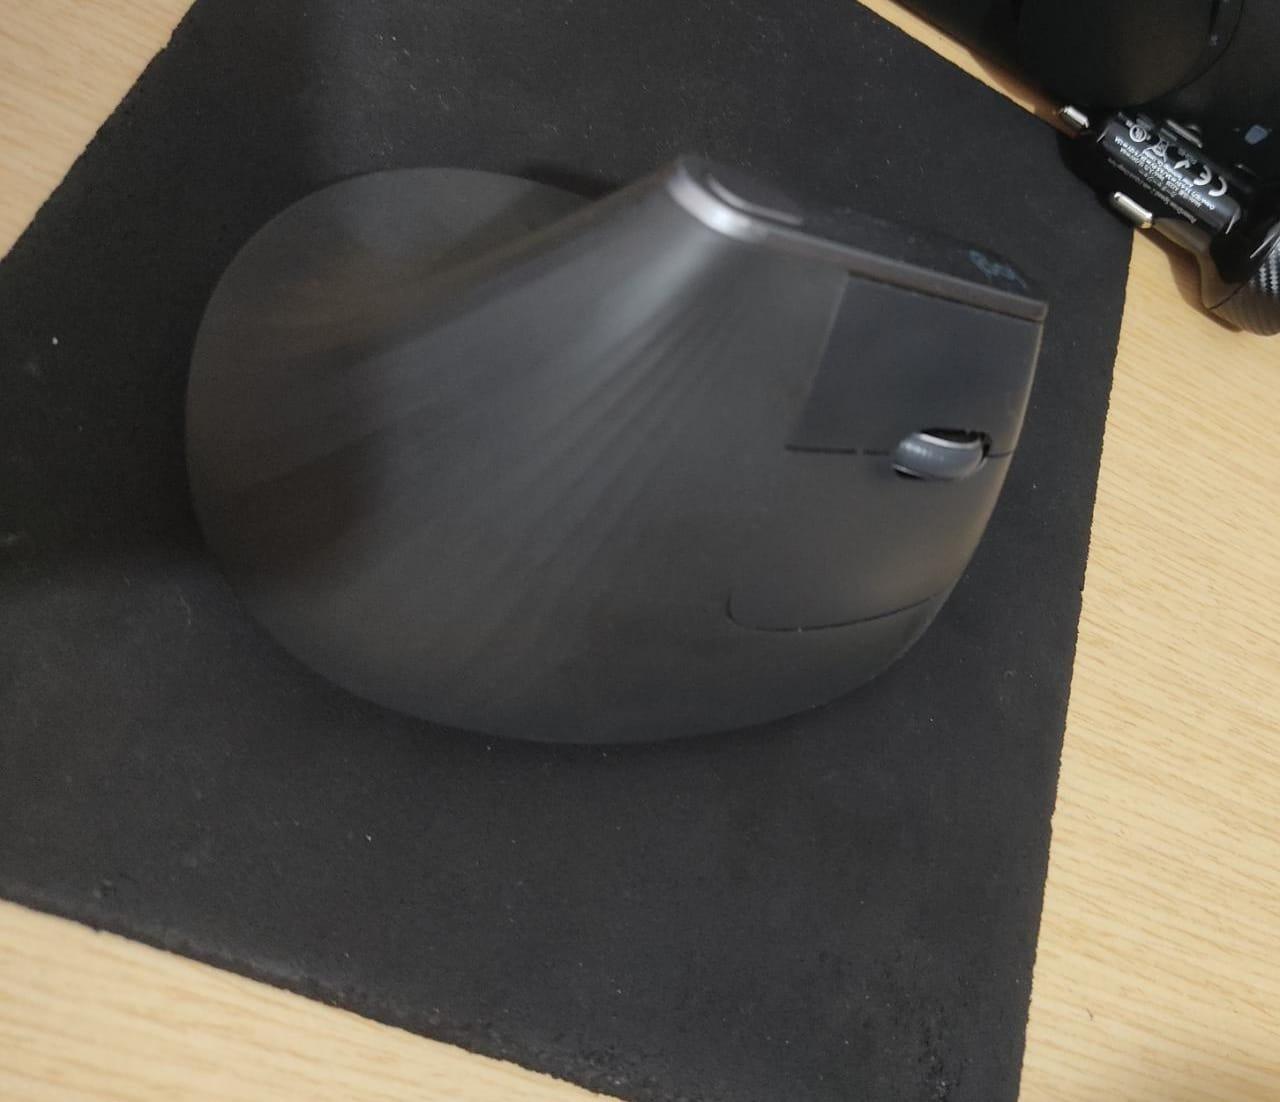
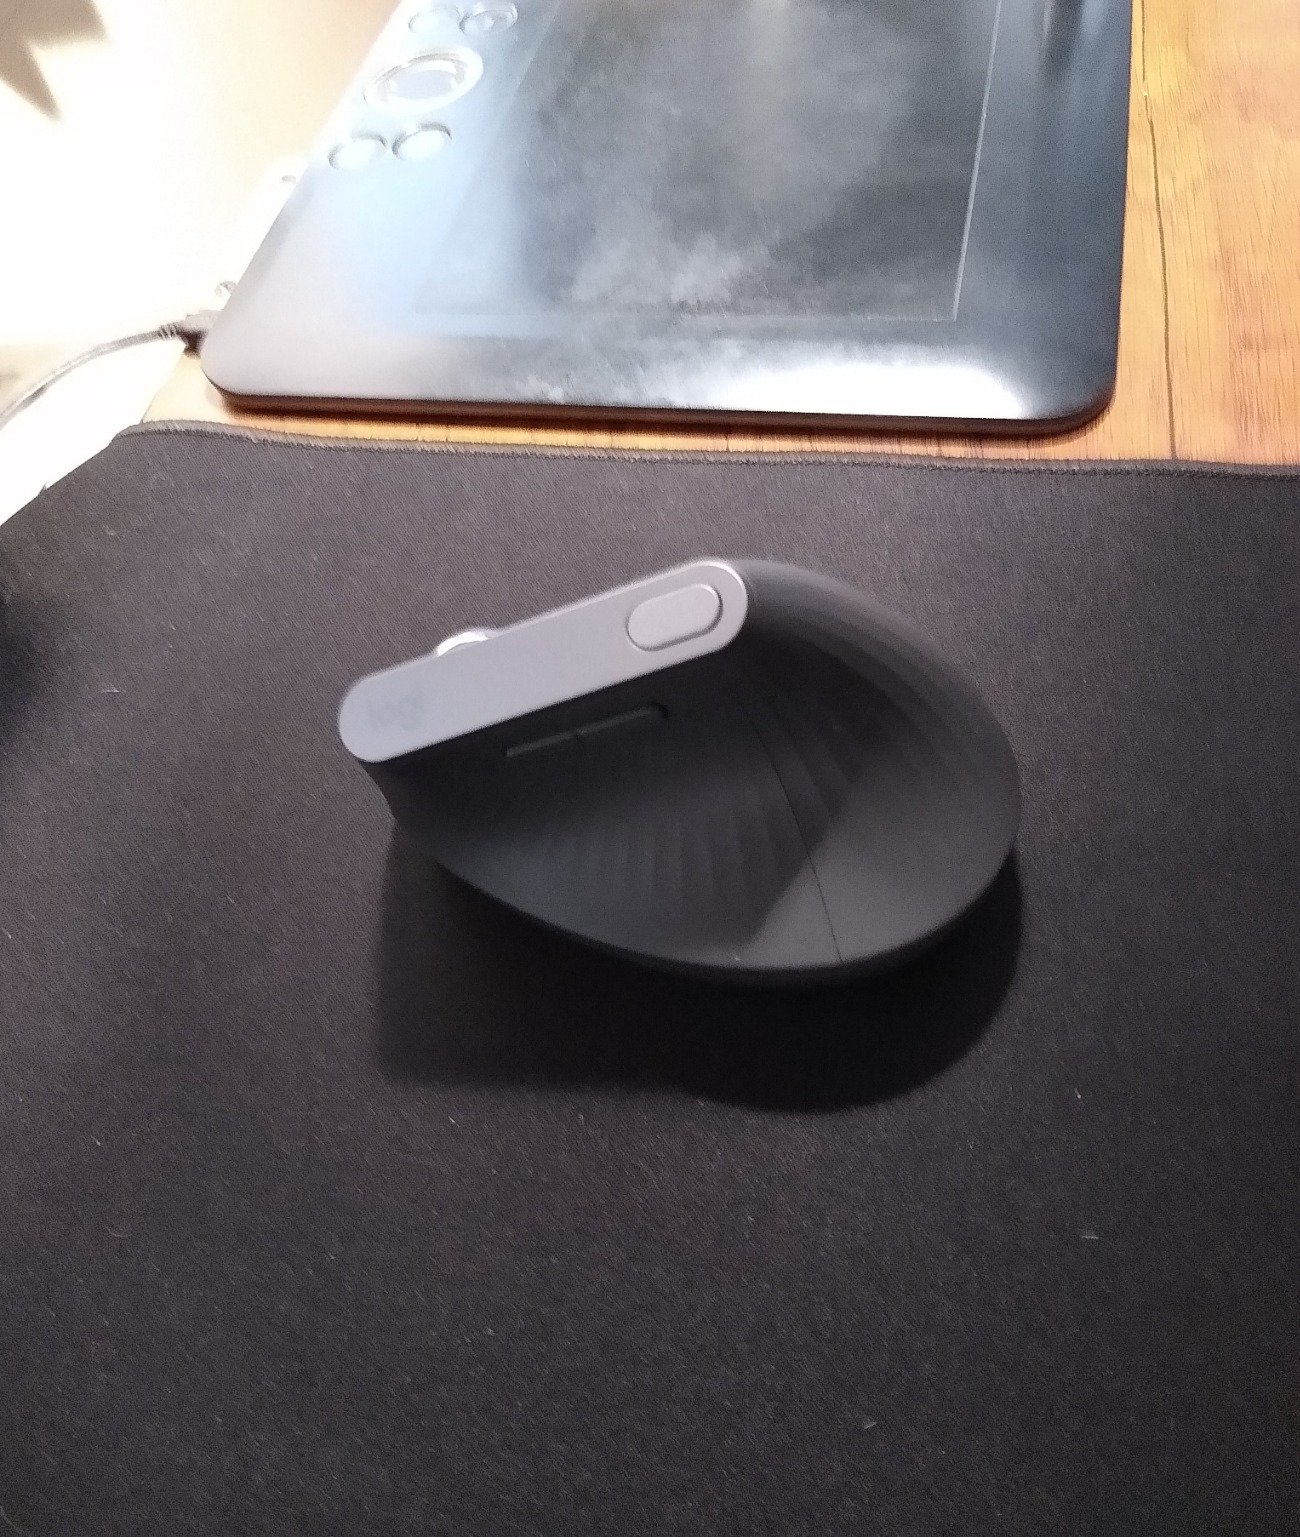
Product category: mouse
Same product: yes